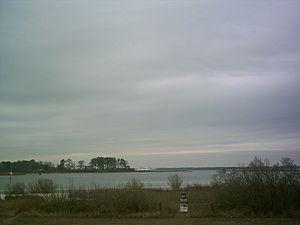
Cheatham Annex est une base navale, située près de Williamsburg, en Virginie, sur la rivière York à environ 35 miles au nord-ouest de Norfolk. Bien que Cheatham Annex n'ait pas été développée avant juin 1943, le terrain sur lequel se trouve la base à la particularité d'avoir été associé à tous les conflits relevant de la liberté et de l'indépendance des États-Unis. La mission de Cheatham Annex comprend l'approvisionnement des navires de la flotte de l'Atlantique et offre des possibilités de loisirs pour le personnel militaire et civil.